Marine food web

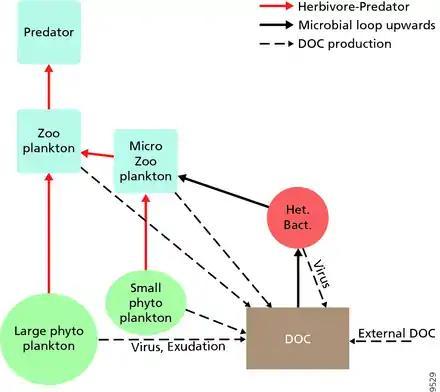
Food web structure in the euphotic zone. The linear food chain large phytoplankton-herbivore-predator (on the left with red arrow connections) has fewer levels than one with small phytoplankton at the base. The microbial loop refers to the flow from the dissolved organic carbon (DOC) via heterotrophic bacteria (Het. Bac.) and microzooplankton to predatory zooplankton (on the right with black solid arrows). Viruses play a major role in the mortality of phytoplankton and heterotrophic bacteria, and recycle organic carbon back to the DOC pool. Other sources of dissolved organic carbon (also dashed black arrows) includes exudation, sloppy feeding, etc. Particulate detritus pools and fluxes are not shown for simplicity.

For pelagic ecosystems, Legendre and Rassoulzadagan proposed in 1995 a continuum of trophic pathways with the herbivorous food-chain and microbial loop as food-web end members. The classical linear food-chain end-member involves grazing by zooplankton on larger phytoplankton and subsequent predation on zooplankton by either larger zooplankton or another predator. In such a linear food-chain a predator can either lead to high phytoplankton biomass (in a system with phytoplankton, herbivore and a predator) or reduced phytoplankton biomass (in a system with four levels). Changes in predator abundance can, thus, lead to trophic cascades. The microbial loop end-member involves not only phytoplankton, as basal resource, but also dissolved organic carbon. Dissolved organic carbon is used by heterotrophic bacteria for growth are predated upon by larger zooplankton. Consequently, dissolved organic carbon is transformed, via a bacterial-microzooplankton loop, to zooplankton. These two end-member carbon processing pathways are connected at multiple levels. Small phytoplankton can be consumed directly by microzooplankton.